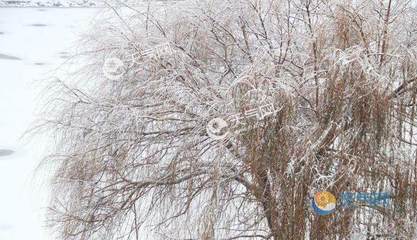
Weather: snow or frosty